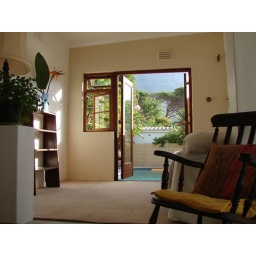
View from lounge through french doors onto pool area with Table mountain in the background.